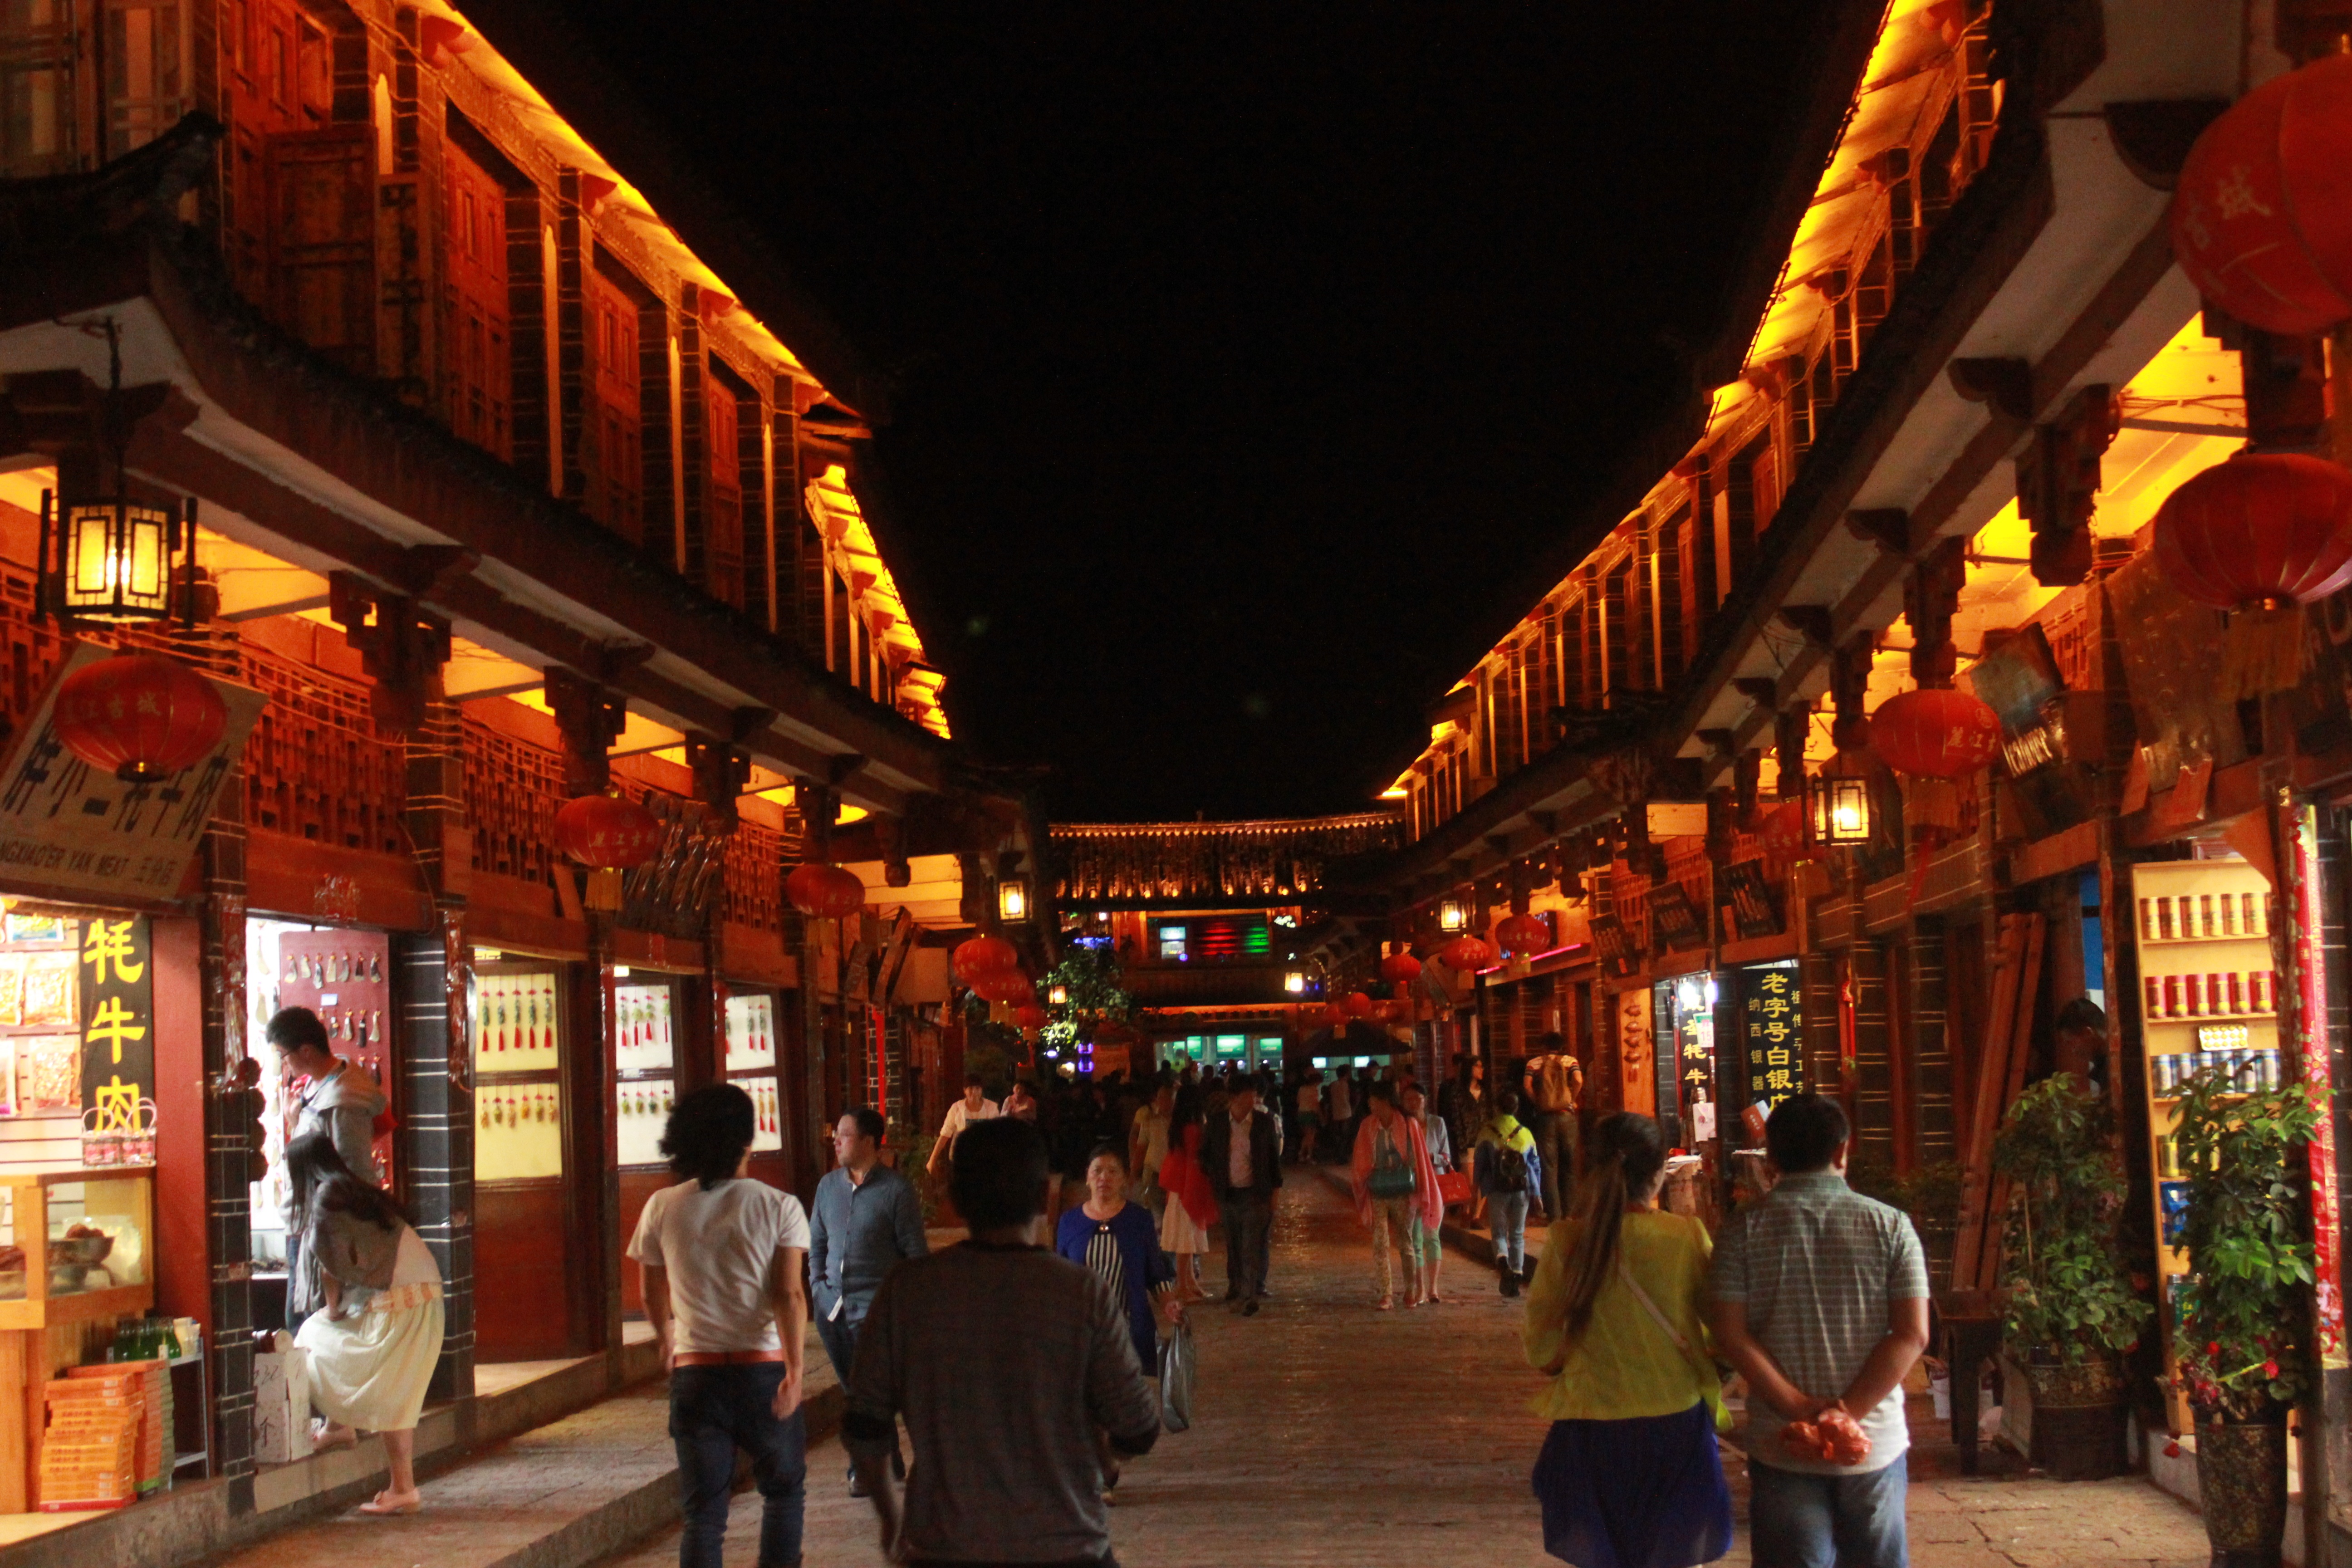
night, city, night view, street view, lijiang